Mikola Ravienski

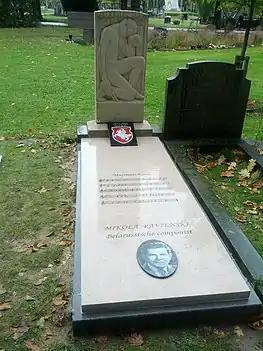
The tombstone on Mikola Ravienski's grave in Leuven (Belgium) with the notes of "Mahutny Boža" engraved

He was a member of the Rada of the Belarusian Democratic Republic in exile.